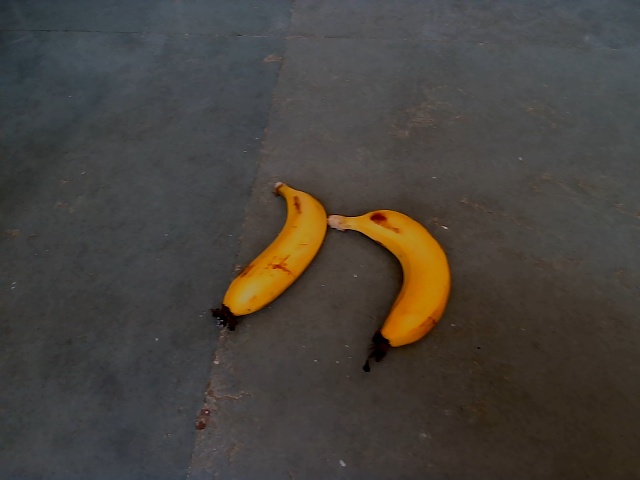
Label: Ripe_Banana